Food labelling in Canada

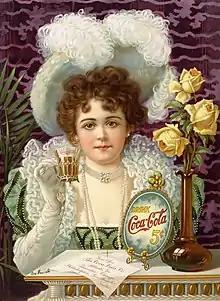
A Coca-Cola advertisement from the 1950s

Radio and television advertisements are reviewed by the "Food and Drugs Act and Regulations" prior to being allowed to be broadcast. This is to ensure that the potential customers will receive the correct information about a product prior to purchase. It is listed under the Code of Ethics of the Canadian Association of Broadcasters that "no commercial message containing a claim or endorsement of a food or non-alcoholic beverage to which the Food and Drugs Act and Regulations apply may be broadcast unless the script for the commercial message or endorsement has been approved by the Food and Beverage Clearance Section of Advertising Standards Canada (ASC) and carries a current script clearance number"